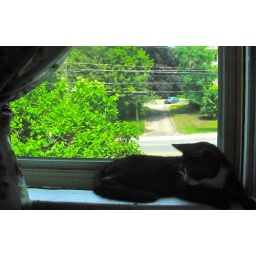
kitty in window